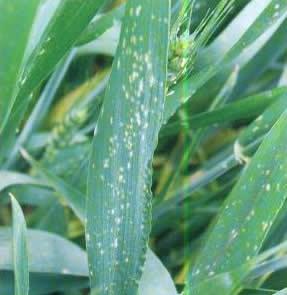
Plant: Wheat
Disease: wheat powdery mildew